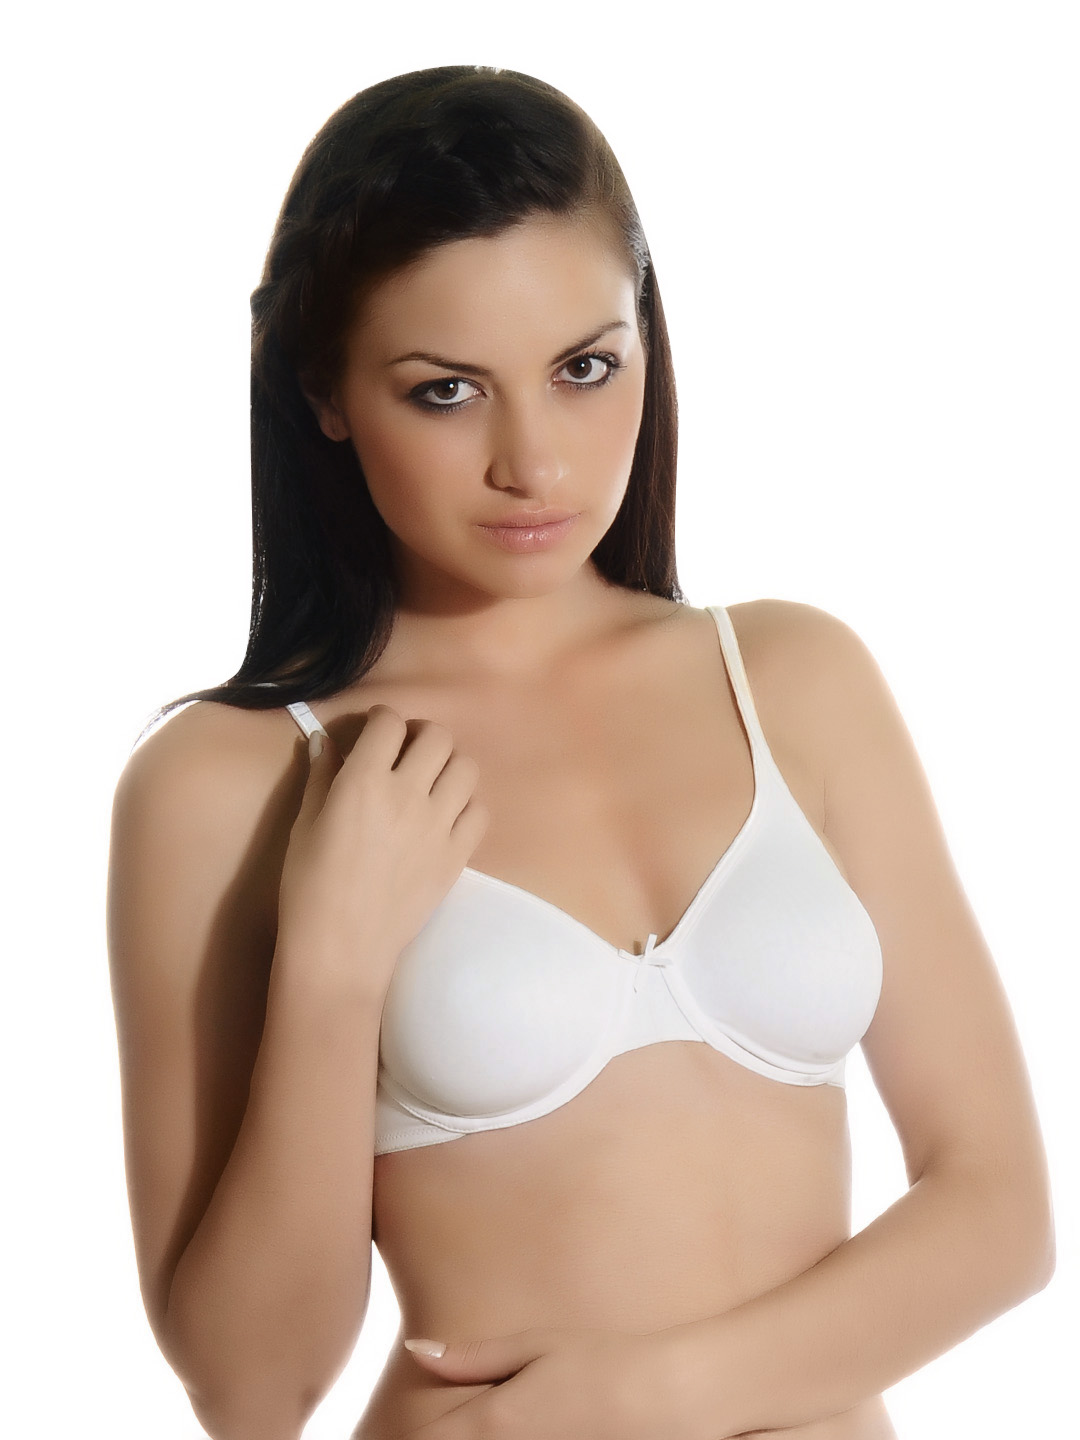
Amante White T-shirt Bra BCMF02
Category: Apparel / Innerwear / Bra
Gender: Women
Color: White
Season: Winter 2015
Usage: Casual